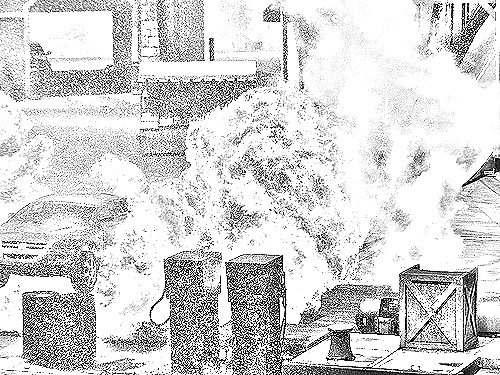
Portrait style: Sketch Portrait